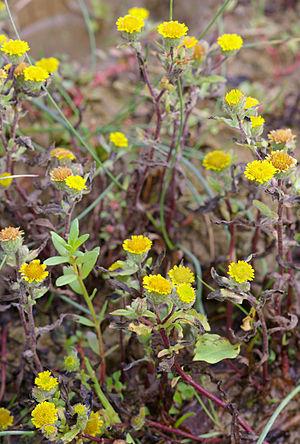
Pulicaria vulgaris, la Pulicaire commune, est une plante herbacée annuelle de la famille des Astéracées.